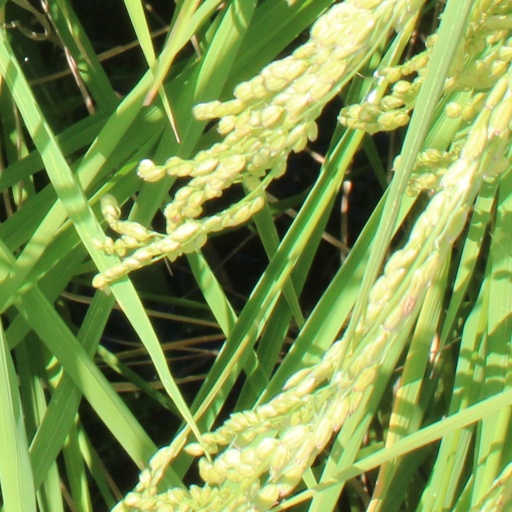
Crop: rice